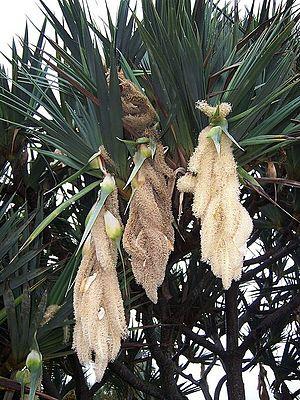
Vacoa, inflorescences mâlesRéunion island (le Tampon)
Le vacoa est une grande plante d'allure très particulière en forme de parasol, avec des racines aériennes. Ce n'est pas un palmier, contrairement à certaines appellations mais une autre monocotylédone arborescente, de la famille des Pandanacées. Le vacoa peut atteindre 7 m de hauteur.